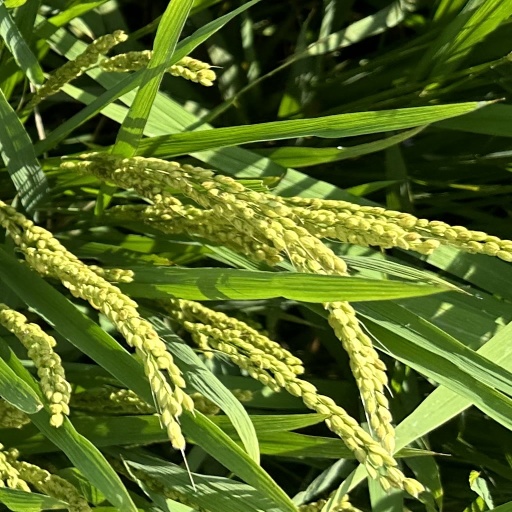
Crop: rice